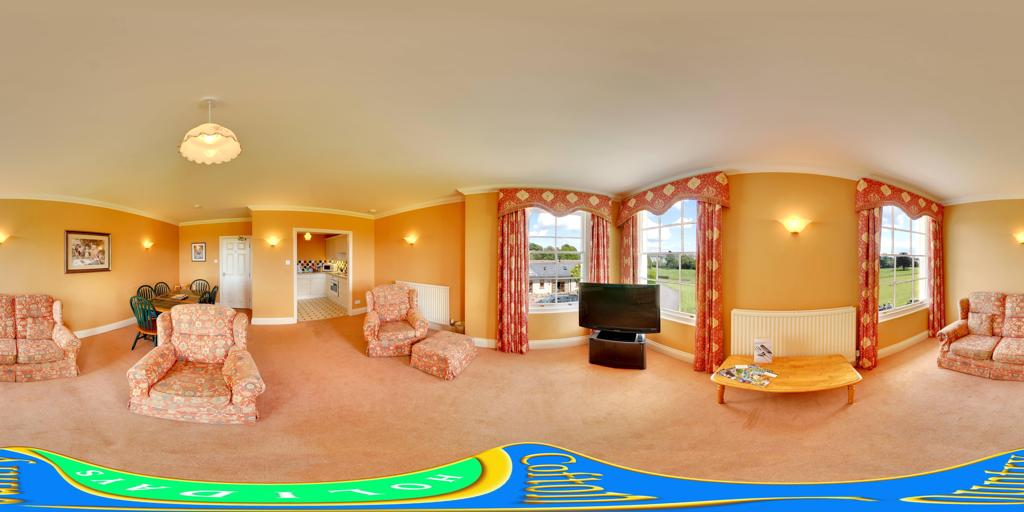
Referred object: the painting to the right of the sofa

Referred object: the black flat-screen television